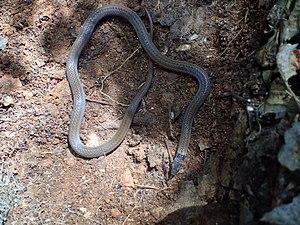
Aparallactus capensis est une espèce de serpents de la famille des Lamprophiidae.